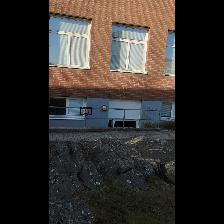
Label: NonHuman